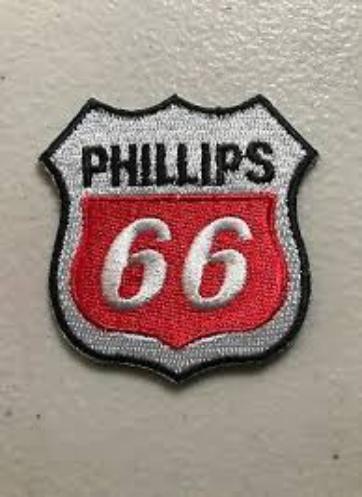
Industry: Transportation